Naruto season 5

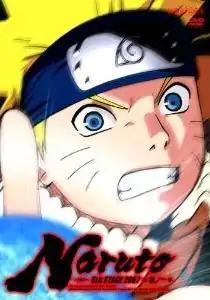
The first Japanese DVD volume cover of the fifth season

The fifth and final season of the "Naruto" anime television series, labelled as the "5th Stage" in the Japanese DVD release, is directed by Hayato Date, produced by Studio Pierrot and TV Tokyo, and based on Masashi Kishimoto's manga series. The season follows Naruto Uzumaki and friends succeeding every missions and later concludes with Naruto's journey in two-and-half-years training with Jiraiya. The sequel television series "", aired on February 15, 2007.